Huw Edwards

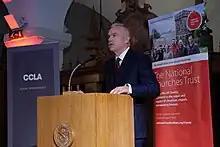
Edwards was a vice president of the National Churches Trust.

Beyond news, Edwards presented a range of programmes on television and radio, including documentaries on classical music, religion and the Welsh language (of which he is a native speaker), and hosted various events such as the BAFTA Cymru award ceremonies. He has presented historical documentaries including Owain Glyndŵr, the South Wales Valleys, Gladstone and Disraeli and a series following the work of the Royal Commission on the Ancient and Historical Monuments of Wales. He presented "Bread of Heaven with Huw Edwards", a documentary about the impact of religion in Wales, which won the 2005 BAFTA Cymru for best documentary and nominations in four other categories. In 2006, Edwards made a voice appearance in the "Doctor Who" episode "Fear Her".